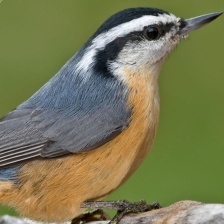
Species: CRESTED NUTHATCH
Scientific name: SITTA CAROLINENSIS